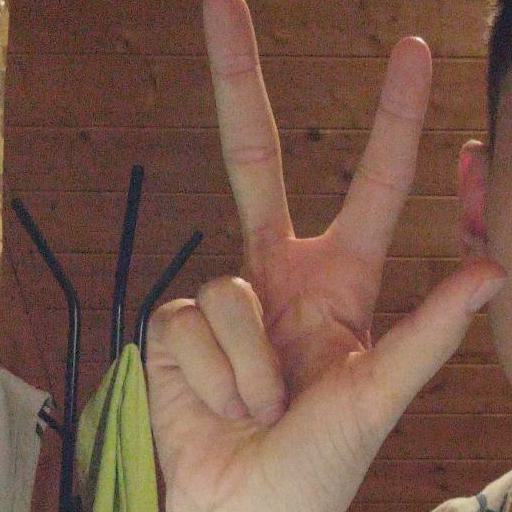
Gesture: three2